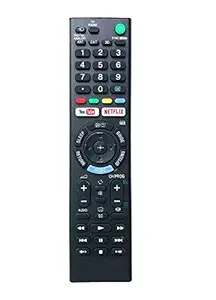
LOHAYA LCD/LED Remote Compatible for Sony Bravia Smart LCD LED UHD OLED QLED 4K Ultra HD TV Remote Control with YouTube & Netflix Function [ Compatible for Sony Tv Remote Control ]
Category: Electronics
Price: 299 (list price: 1199)
Rating: 3.5 (466 ratings)
About this product: Compatible Device For Sony Smart Android tv Remote Control|Compatible Model :- rmt-tx301p gd026 klv 24r402a tx111p tx301p rm-gd032 rm-ga021 rm-ga025 rm-gd027 rmt-tx112p rmf-tx310p rmt-tx100p rmf-tx300p klv-32w512d rmt-tx111p rmt-tx202p 42w700b gd020 gd033 ed054 e4100|Remotes are checked by Testing Machine Before Shipment|Imported Generic Product Not by SONY|Please Match the Image with Your Existing Remote Before Placing the Order